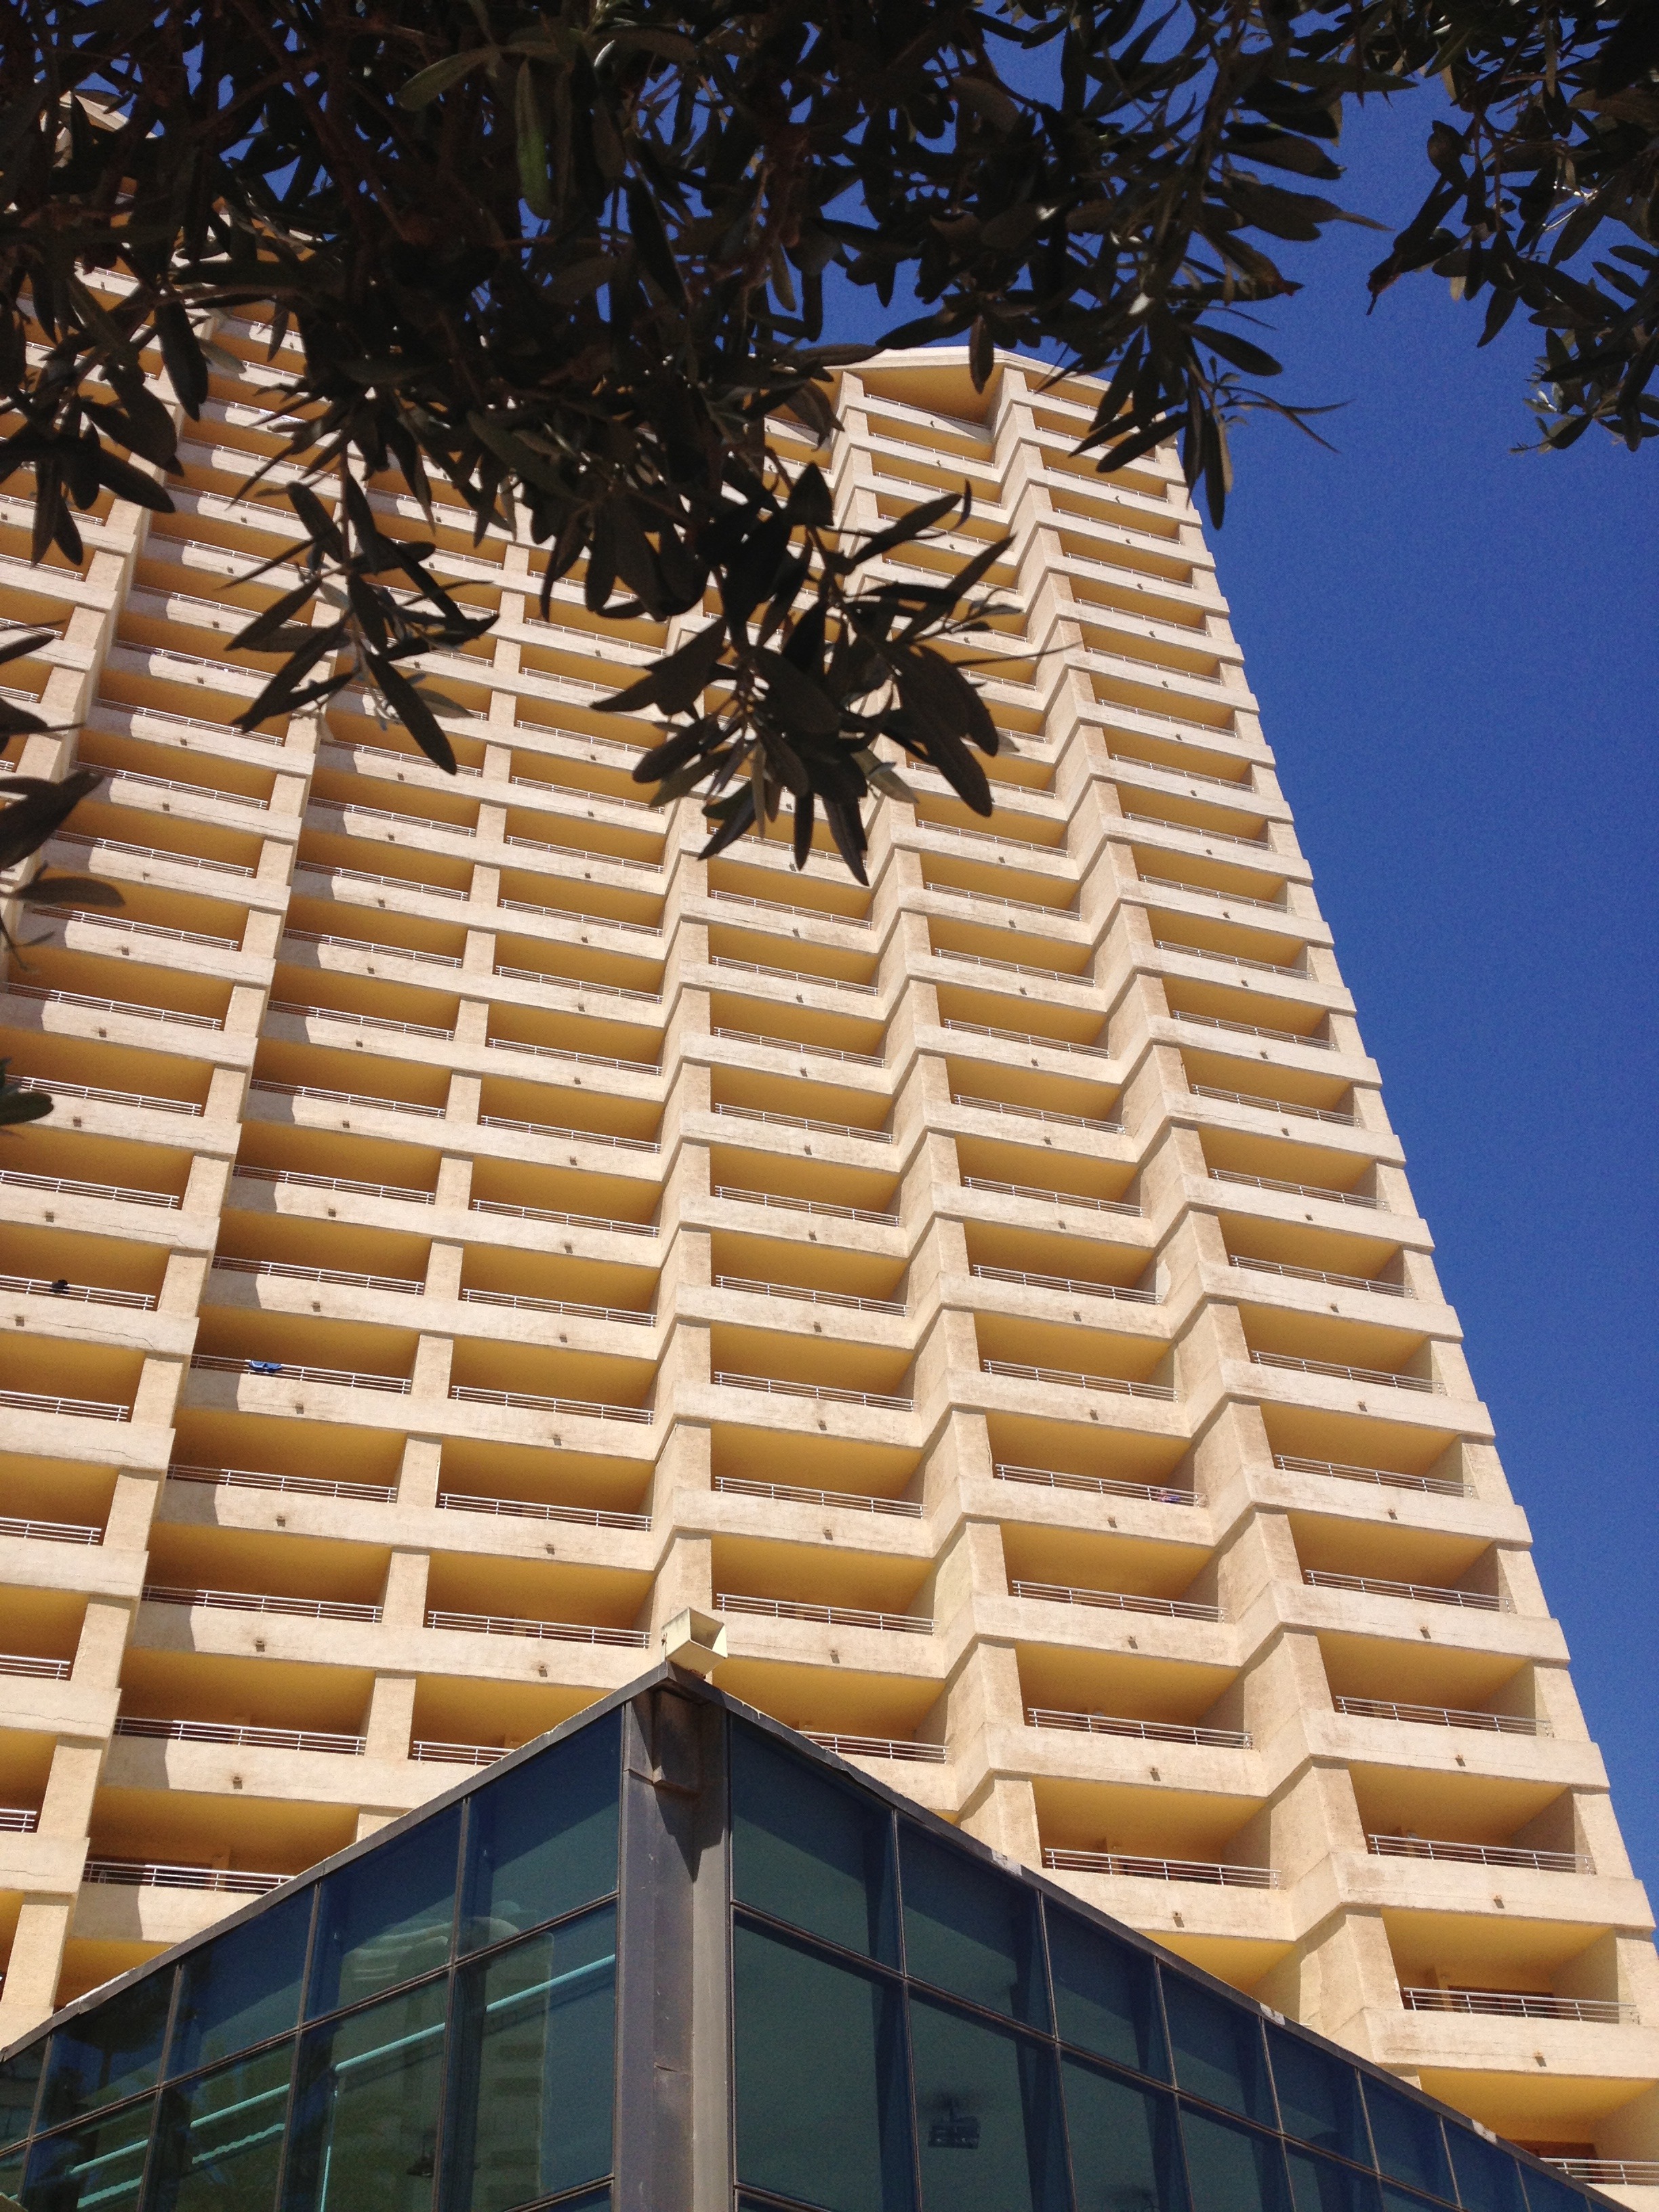
structure, building, skyscraper, highrise, downtown, vacation, tower, corporate, holiday, landmark, facade, property, exterior, residential, apartment, modern, luxury, hotel, resort, contemporary, window covering